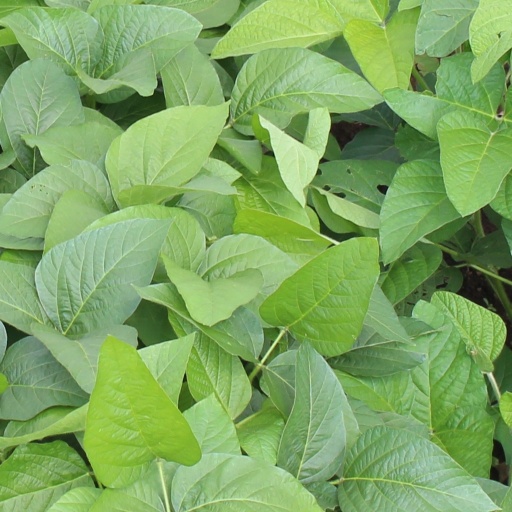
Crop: soybean